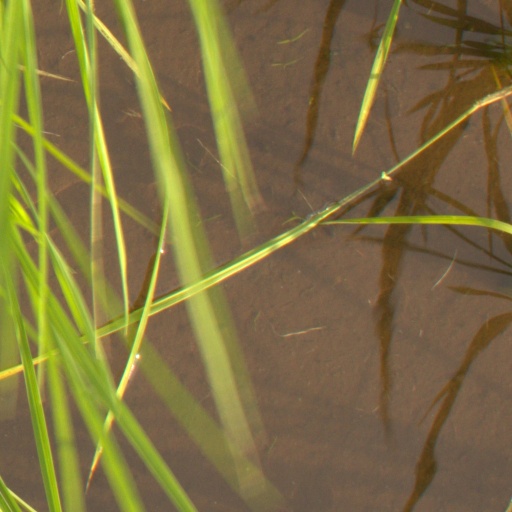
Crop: rice